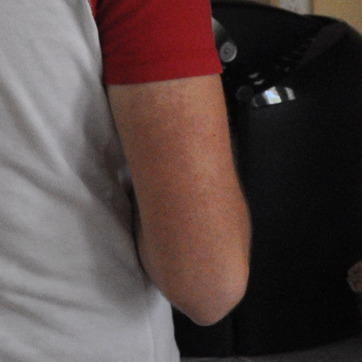
Material: skin